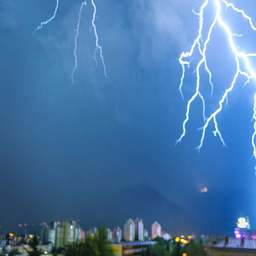
thunderstorm and lightning above the city